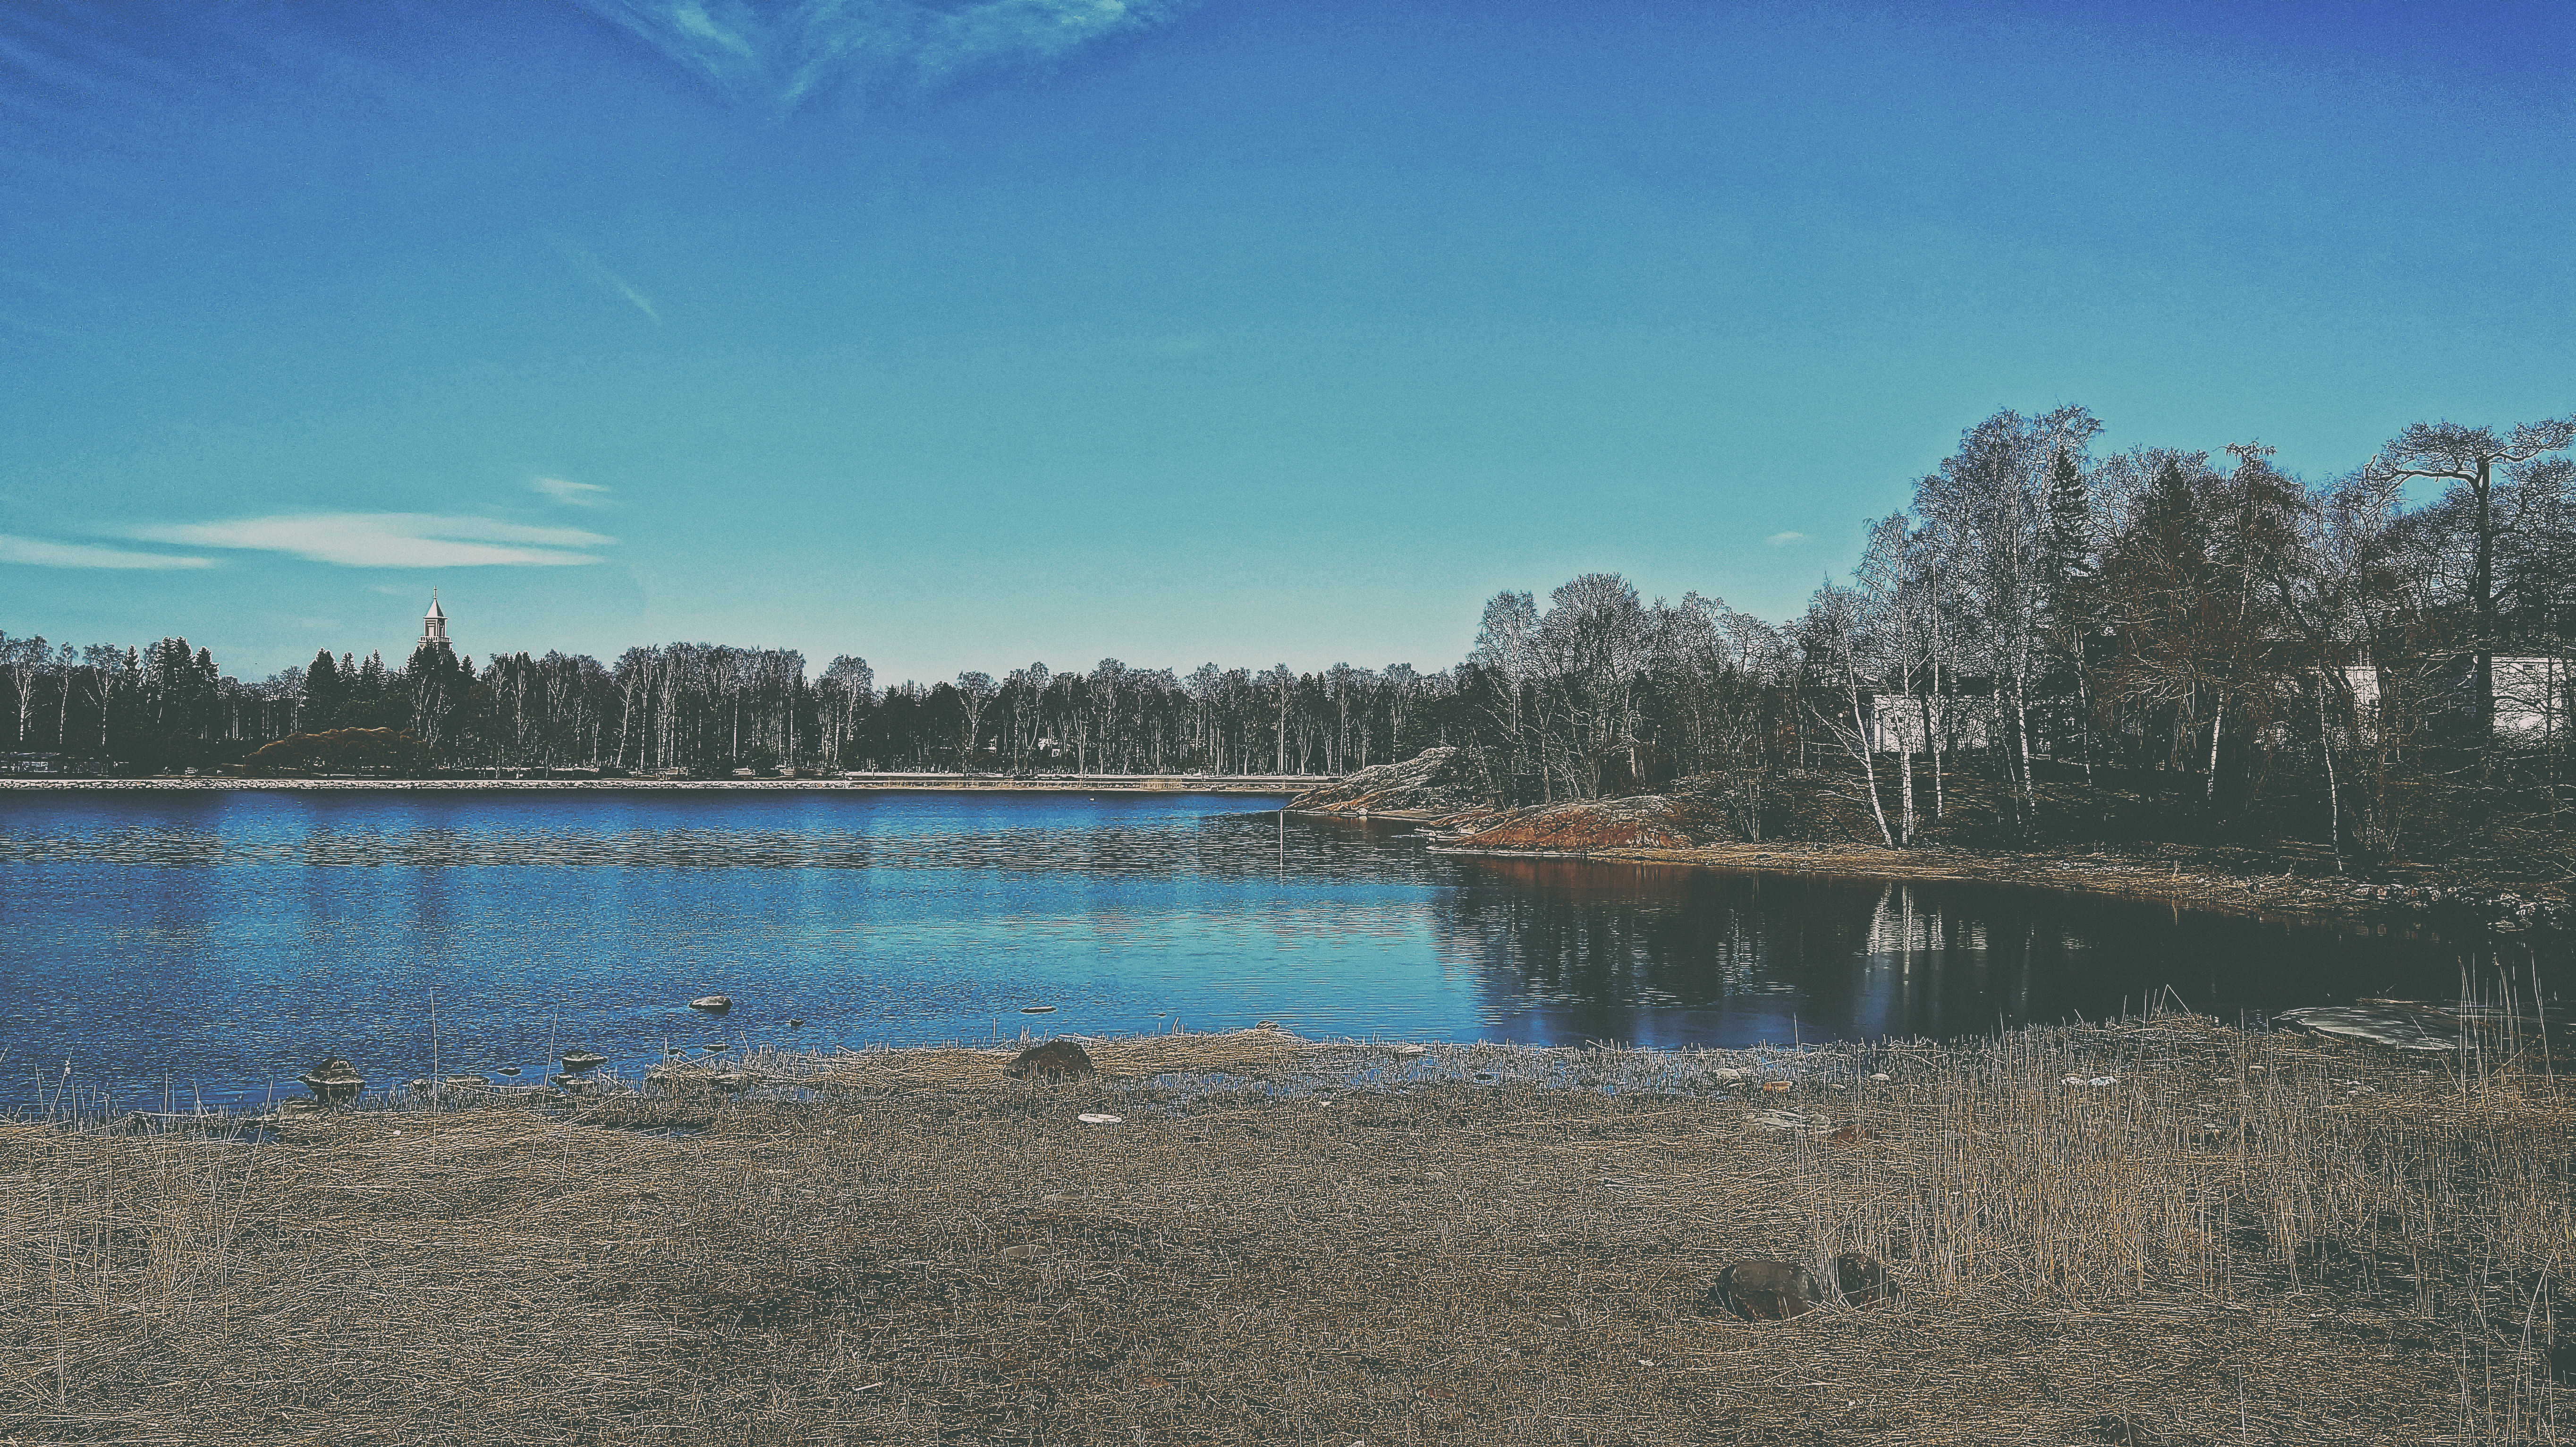
landscape, sea, water, morning, shore, lake, river, dusk, pond, reflection, lagoon, bay, reservoir, body of water, trees, cool image, buildings, wetland, finland, helsinki, i, loch, ecosystem